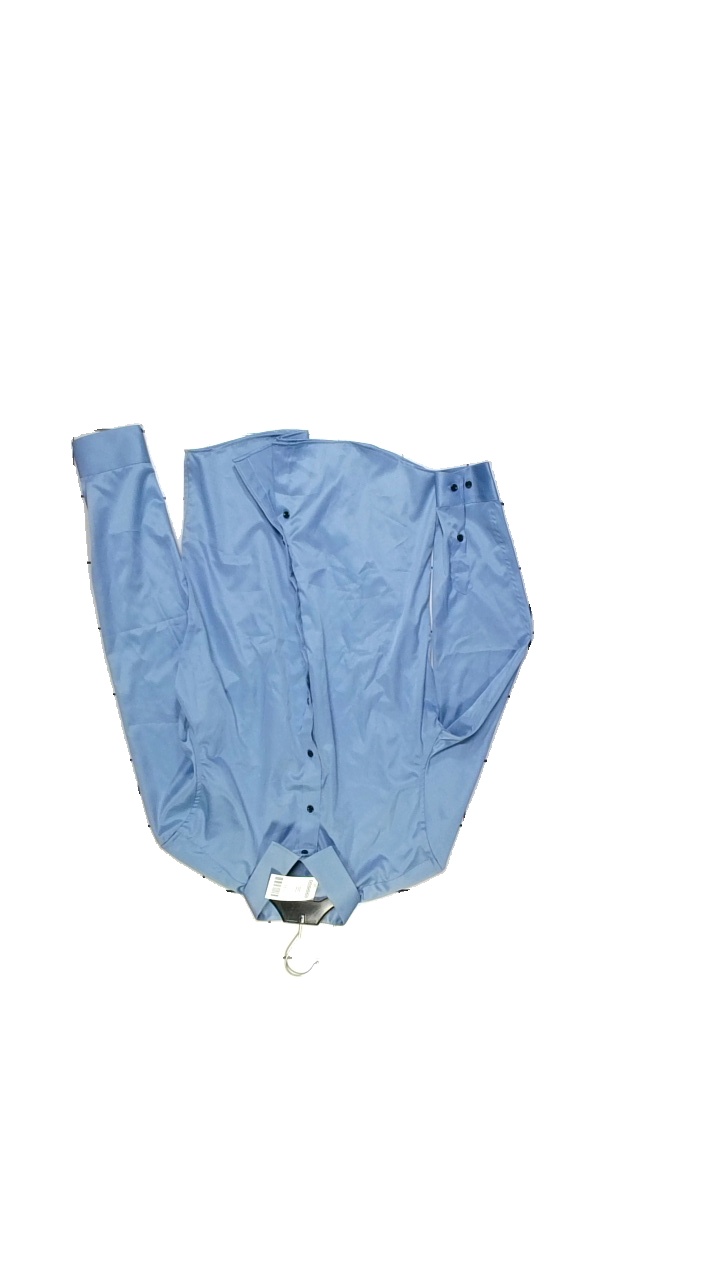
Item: Shirt (Men)
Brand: Missing
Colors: Blue
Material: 95% Polyester, 5% Spandex
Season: Summer
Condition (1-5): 4
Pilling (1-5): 4
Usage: Reuse
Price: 150-250